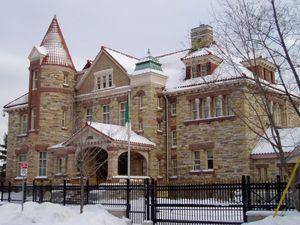
L'ambassade d'Algérie au Canada est la représentation diplomatique de l'Algérie au Canada, et conserve les relations bilatérales algéro-canadiennes.
Voici la liste des représentations diplomatiques de l'Algérie à l'étranger :